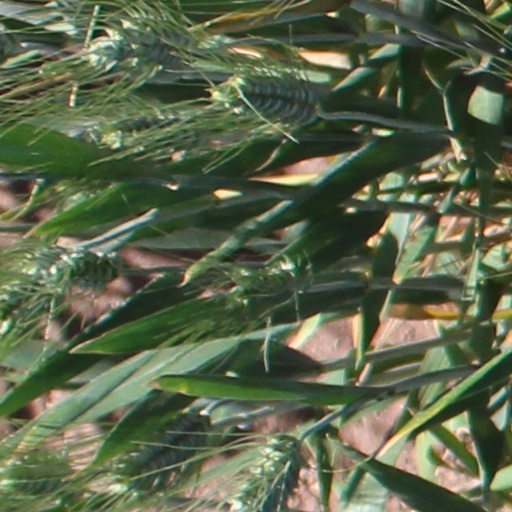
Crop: wheat